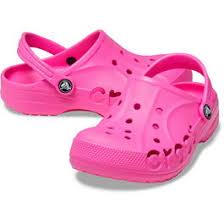
Label: Clog